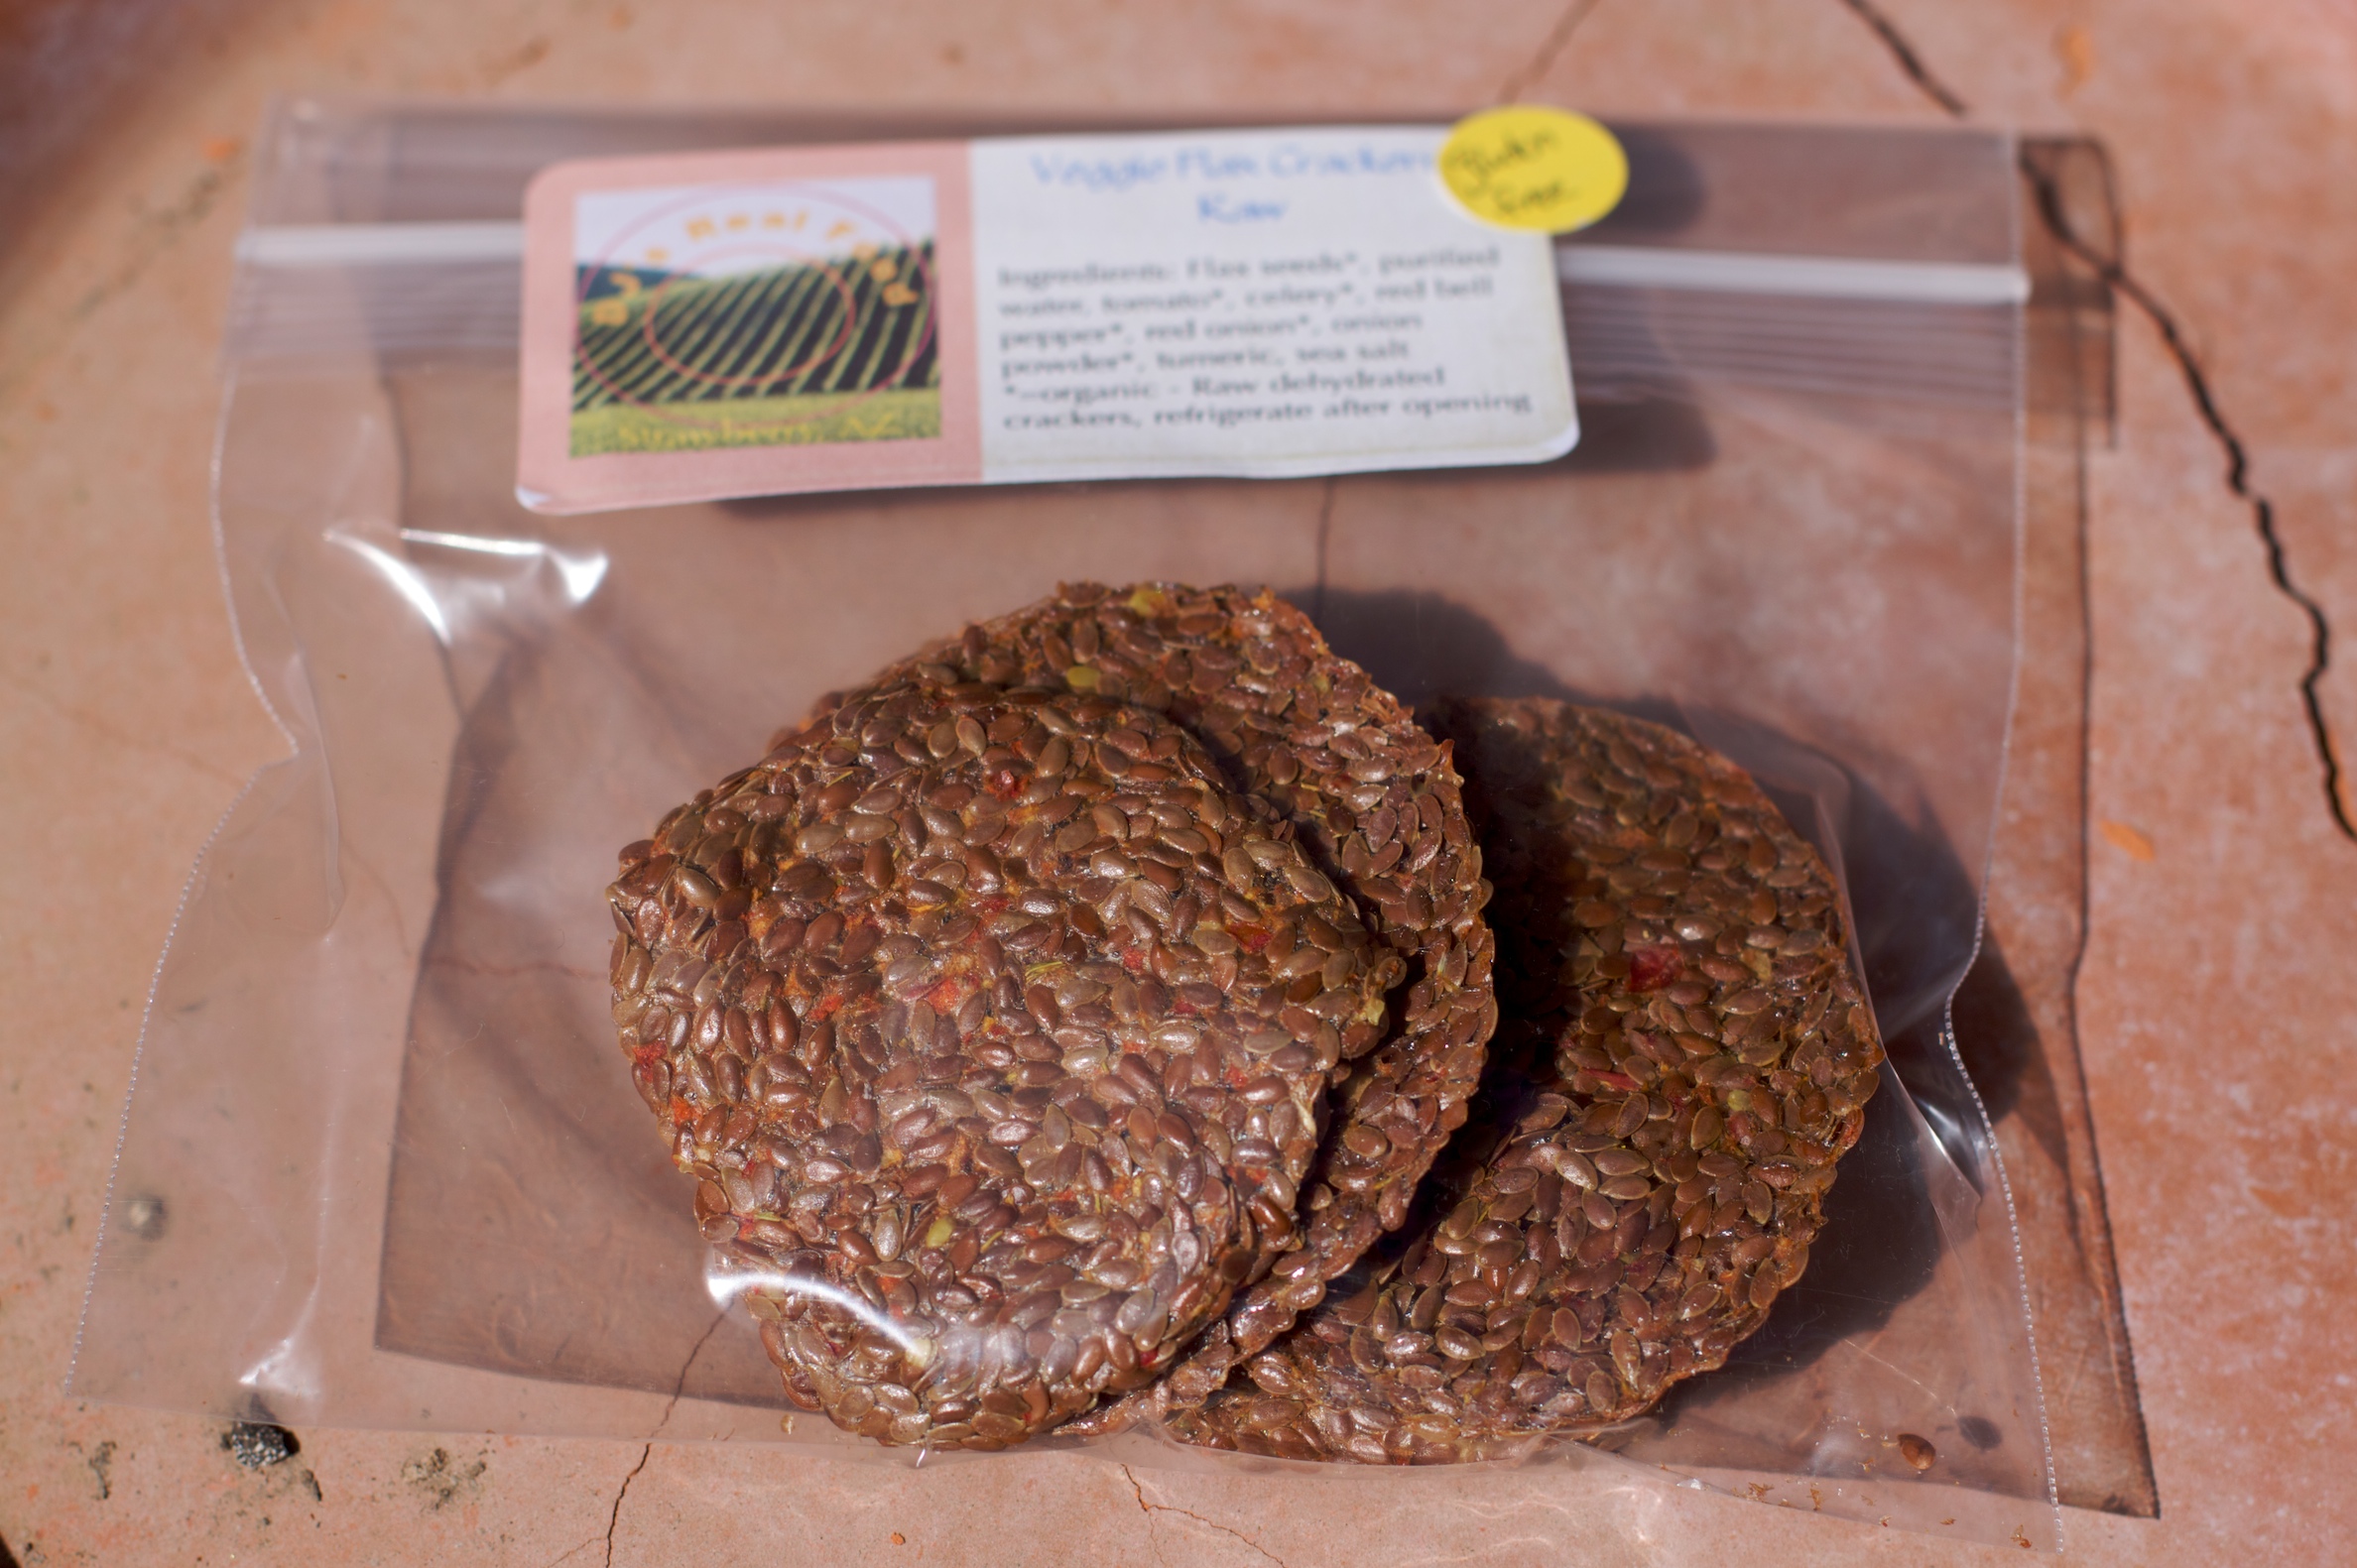
dish, meal, food, produce, breakfast, baking, meat, cuisine, baked goods, grass family, snack food, cookies and crackers